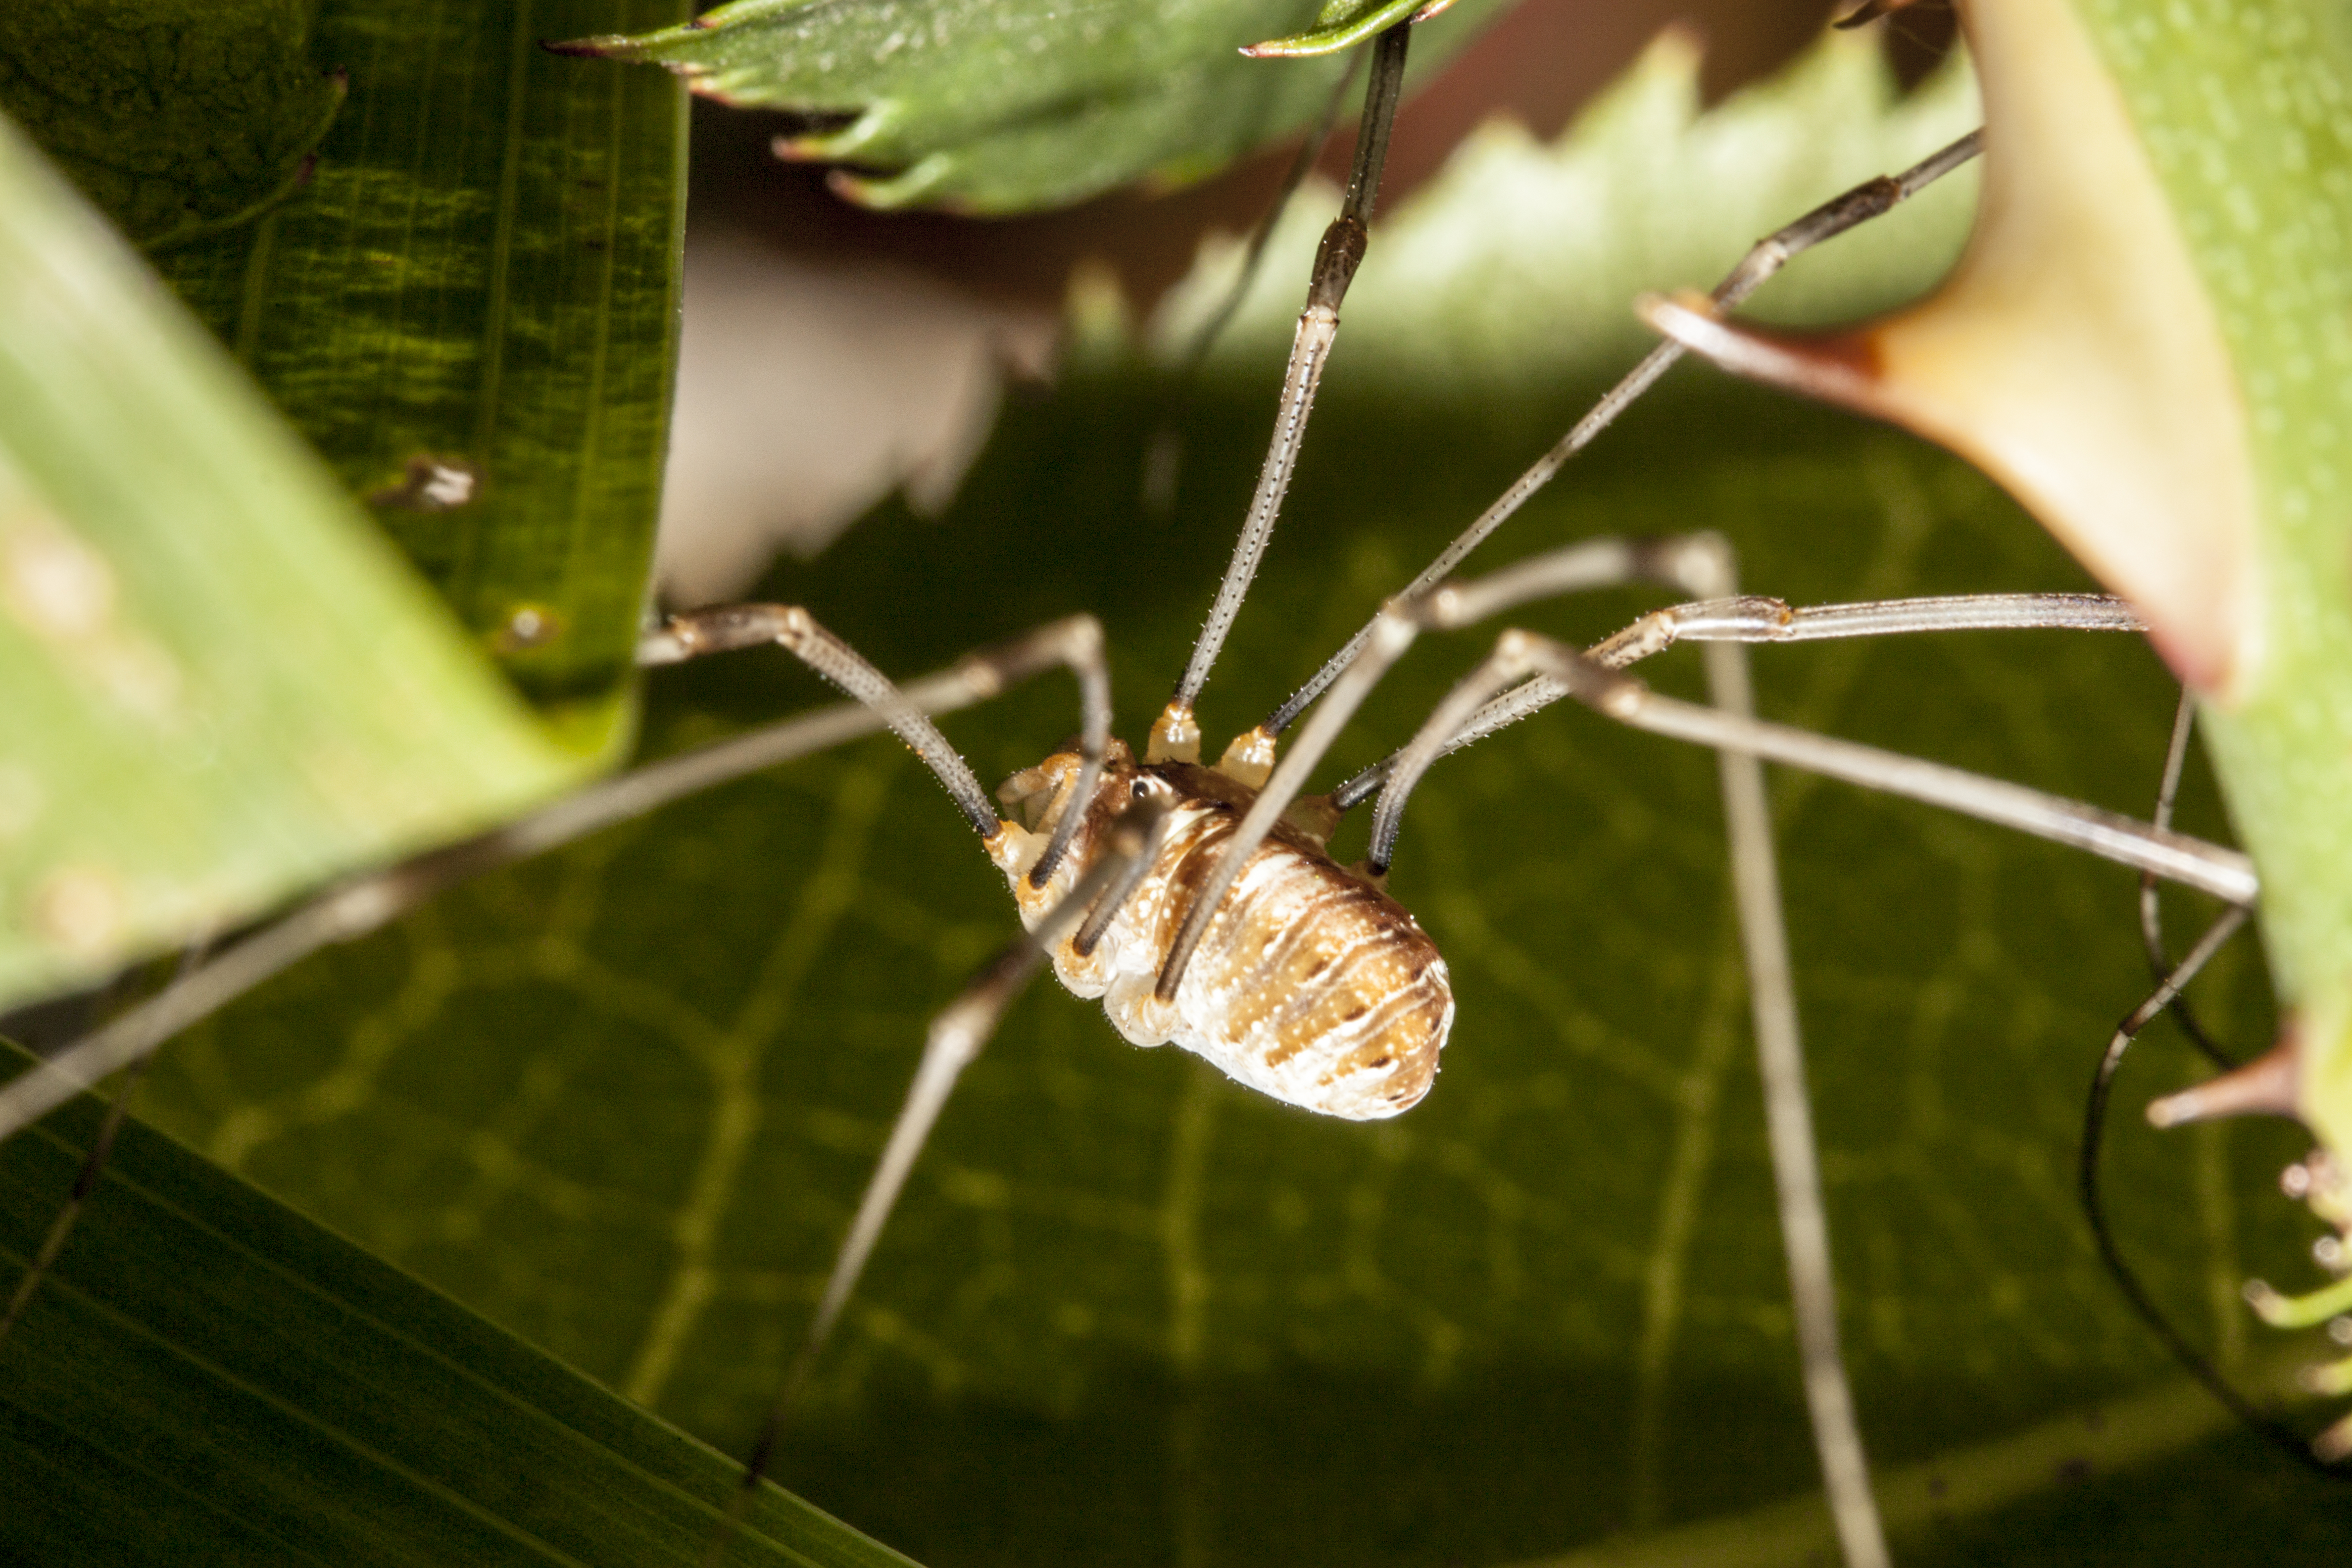
nature, grass, plant, photography, leaf, flower, green, insect, botany, flora, fauna, invertebrate, close up, uk, peterborough, macro photography, plant stem